Revolutionary Insurgent Army of Ukraine

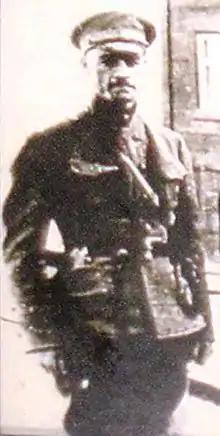
Nykyfor Hryhoriv, "ataman" of the green army in Kherson.

The Military Revolutionary Council thus closed its letter by declaring its intention to continue its activities, as it considered itself responsible directly to the people it represented. The controversy drew the attention of Vladimir Antonov-Ovseenko, who on 28 April visited Huliaipole, in order to better gauge the situation on the ground. The Ukrainian commander-in-chief was given a warm welcome by the locals, who greeted him with an orchestral rendition of "The Internationale". At the insurgent capital, Makhno informed Antonov-Ovseenko of the situation at the front, introduced him to members of the local Soviet and reunited him with his "old acquaintance" Maria Nikiforova. He subsequently inspected the brigade's reserve regiment, describing them as "devour[ing him] with their eyes" while they listened to his speech about their collective struggle and the "necessity for iron discipline". As news came in of the insurgents' successful capture of Mariupol, Makhno proceeded to promise further successes at the front, provided that the insurgents received the necessary equipment. Makhno further elaborated on the material shortages that the insurgents were suffering and bemoaned the problems caused by the 9th Soviet Reserve Division, which he described as "prone to panic", claiming that "its command's sympathies lay with the Whites." Antonov-Ovseenko was also greeted with salutes by insurgents that had been charged with banditry and later sat down with them for a meal, after which he toured a number of the town's secondary schools and hospitals. Antonov-Ovseenko would later note that while his report may have appeared to grant the insurgents some undue idealization, he insisted that he had striven to provide an objective account.